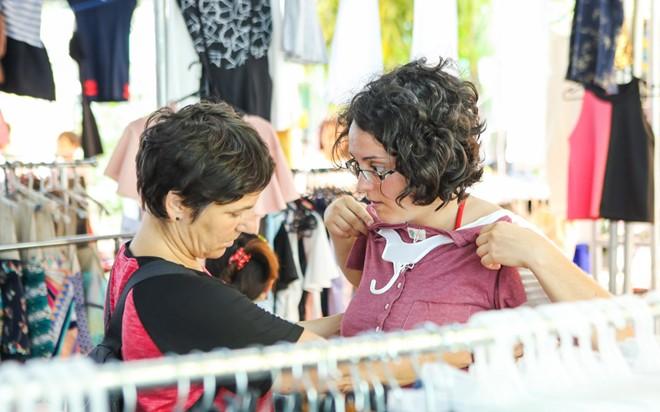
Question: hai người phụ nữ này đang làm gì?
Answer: đang lựa đồ